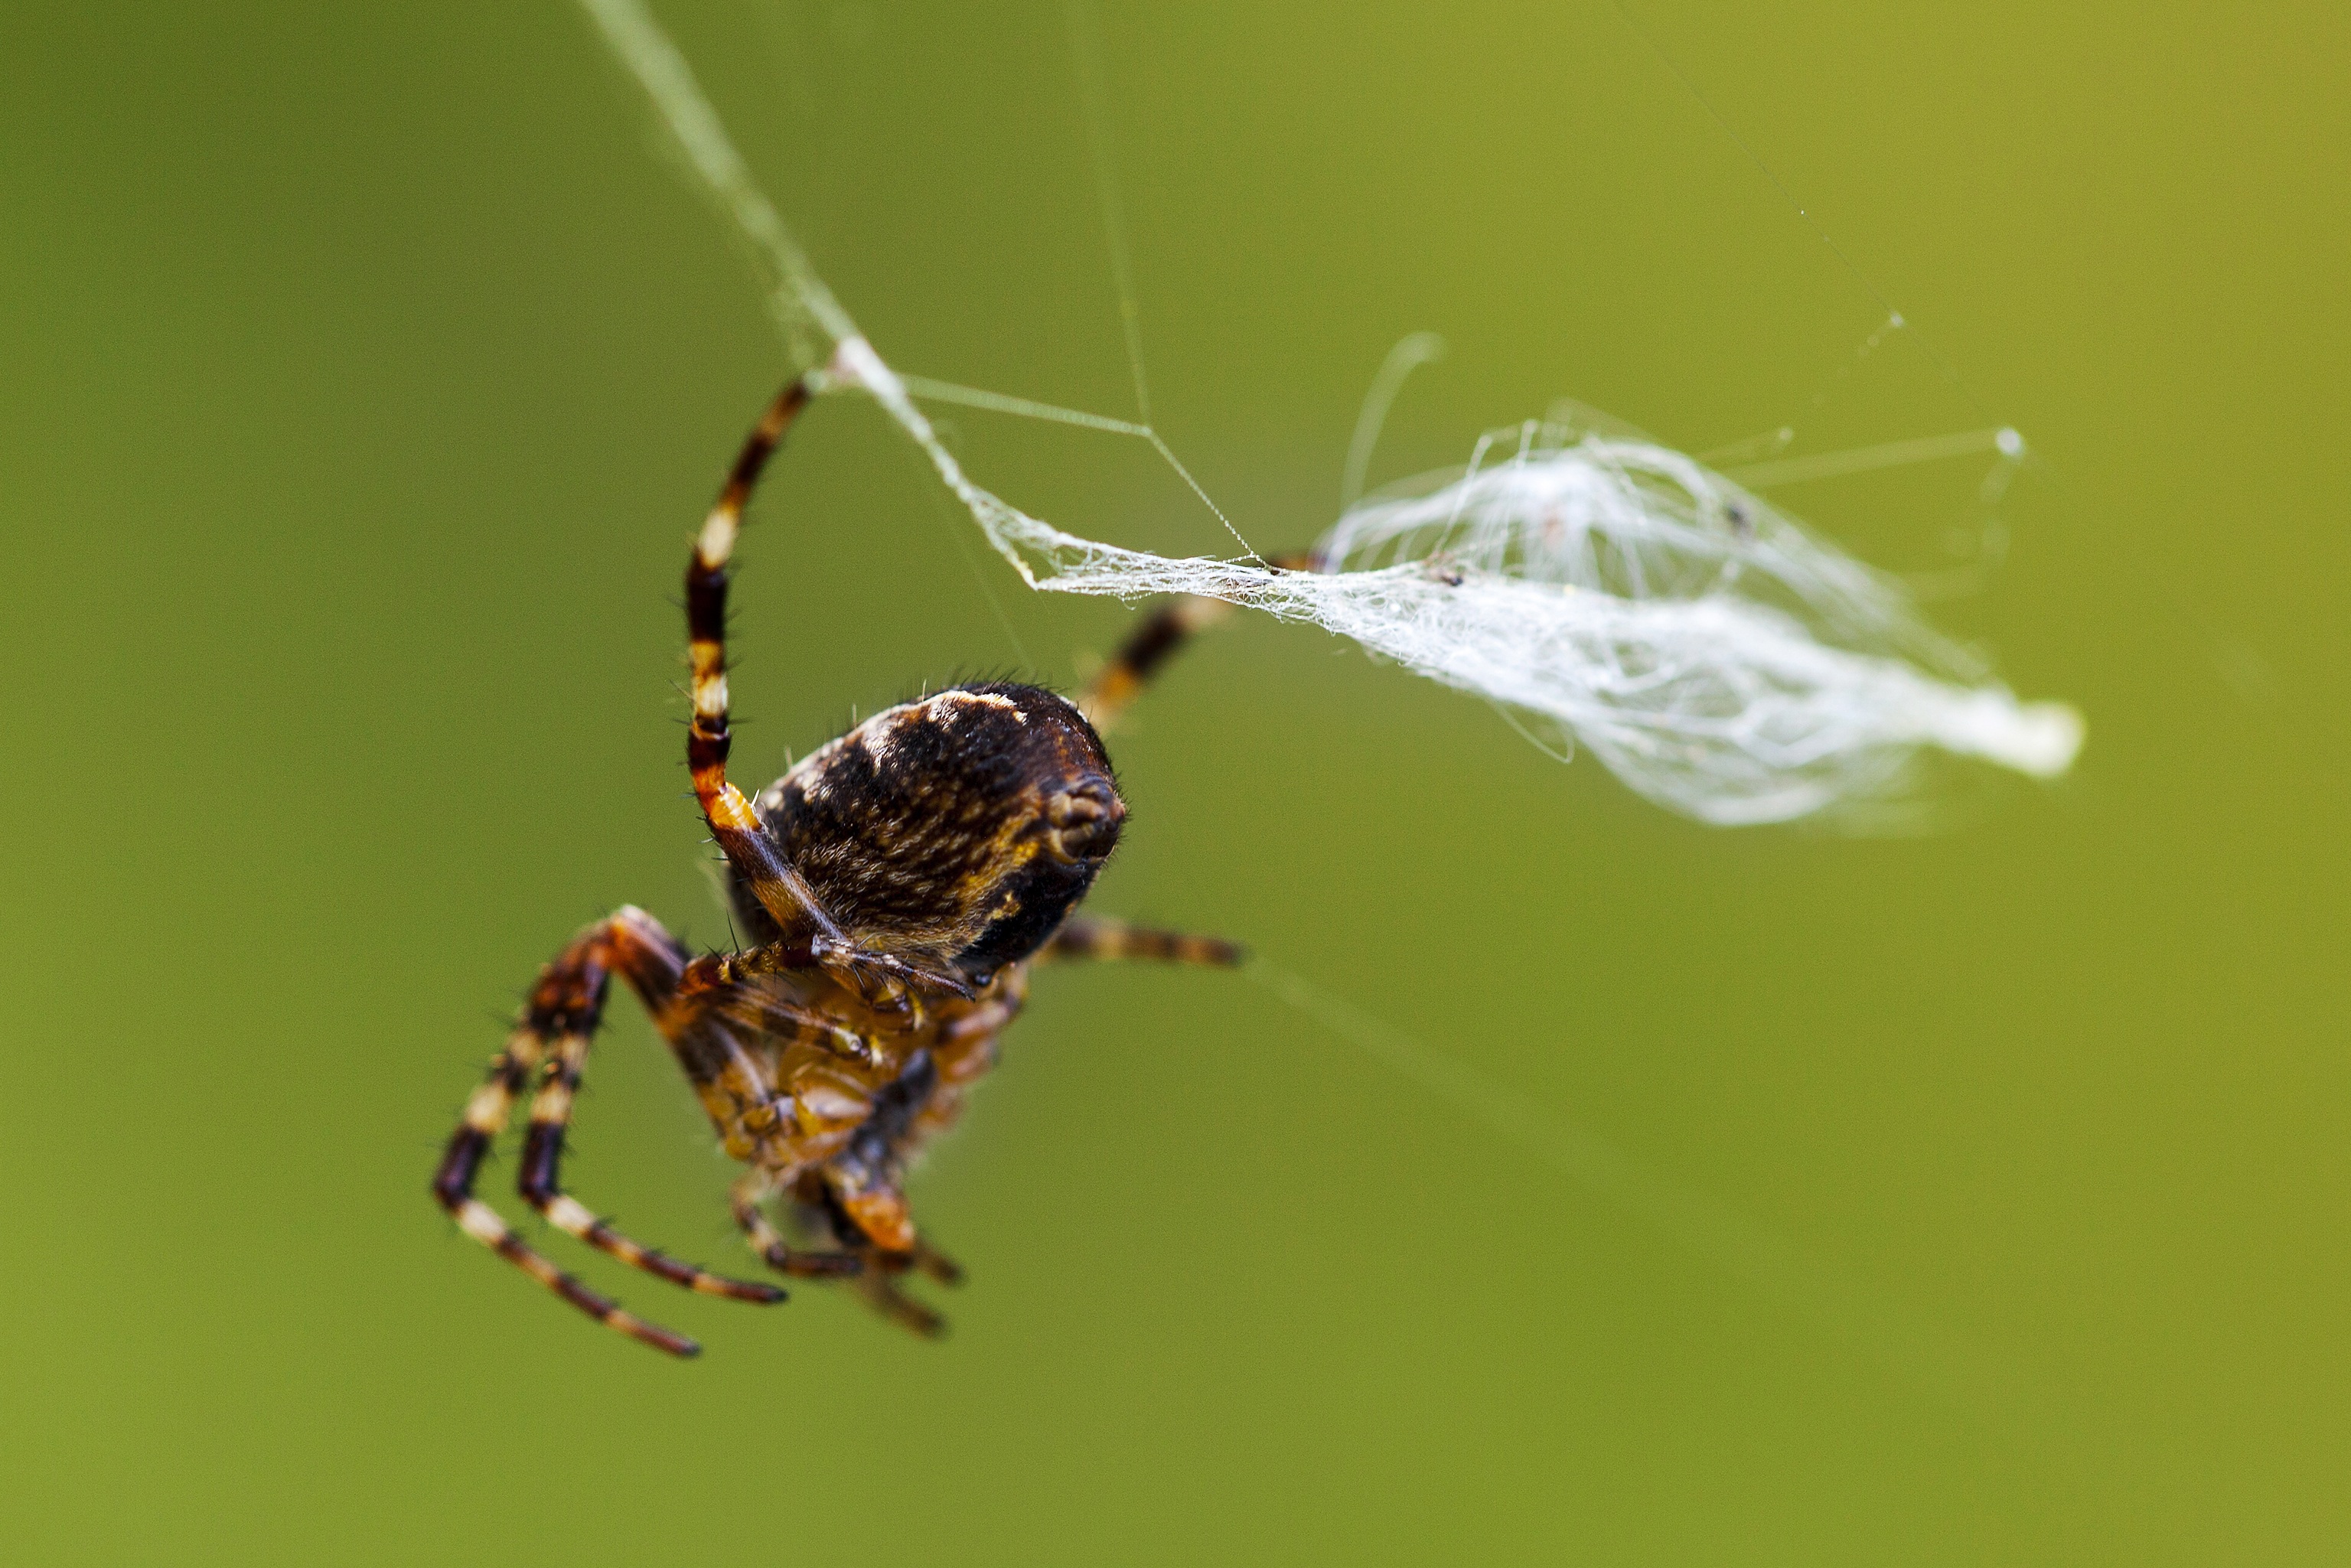
photography, insect, autumn, fauna, invertebrate, spider web, close up, spider, arachnid, argiope, network, gossamer, macro photography, arthropod, european garden spider, araneus, orb weaver spider